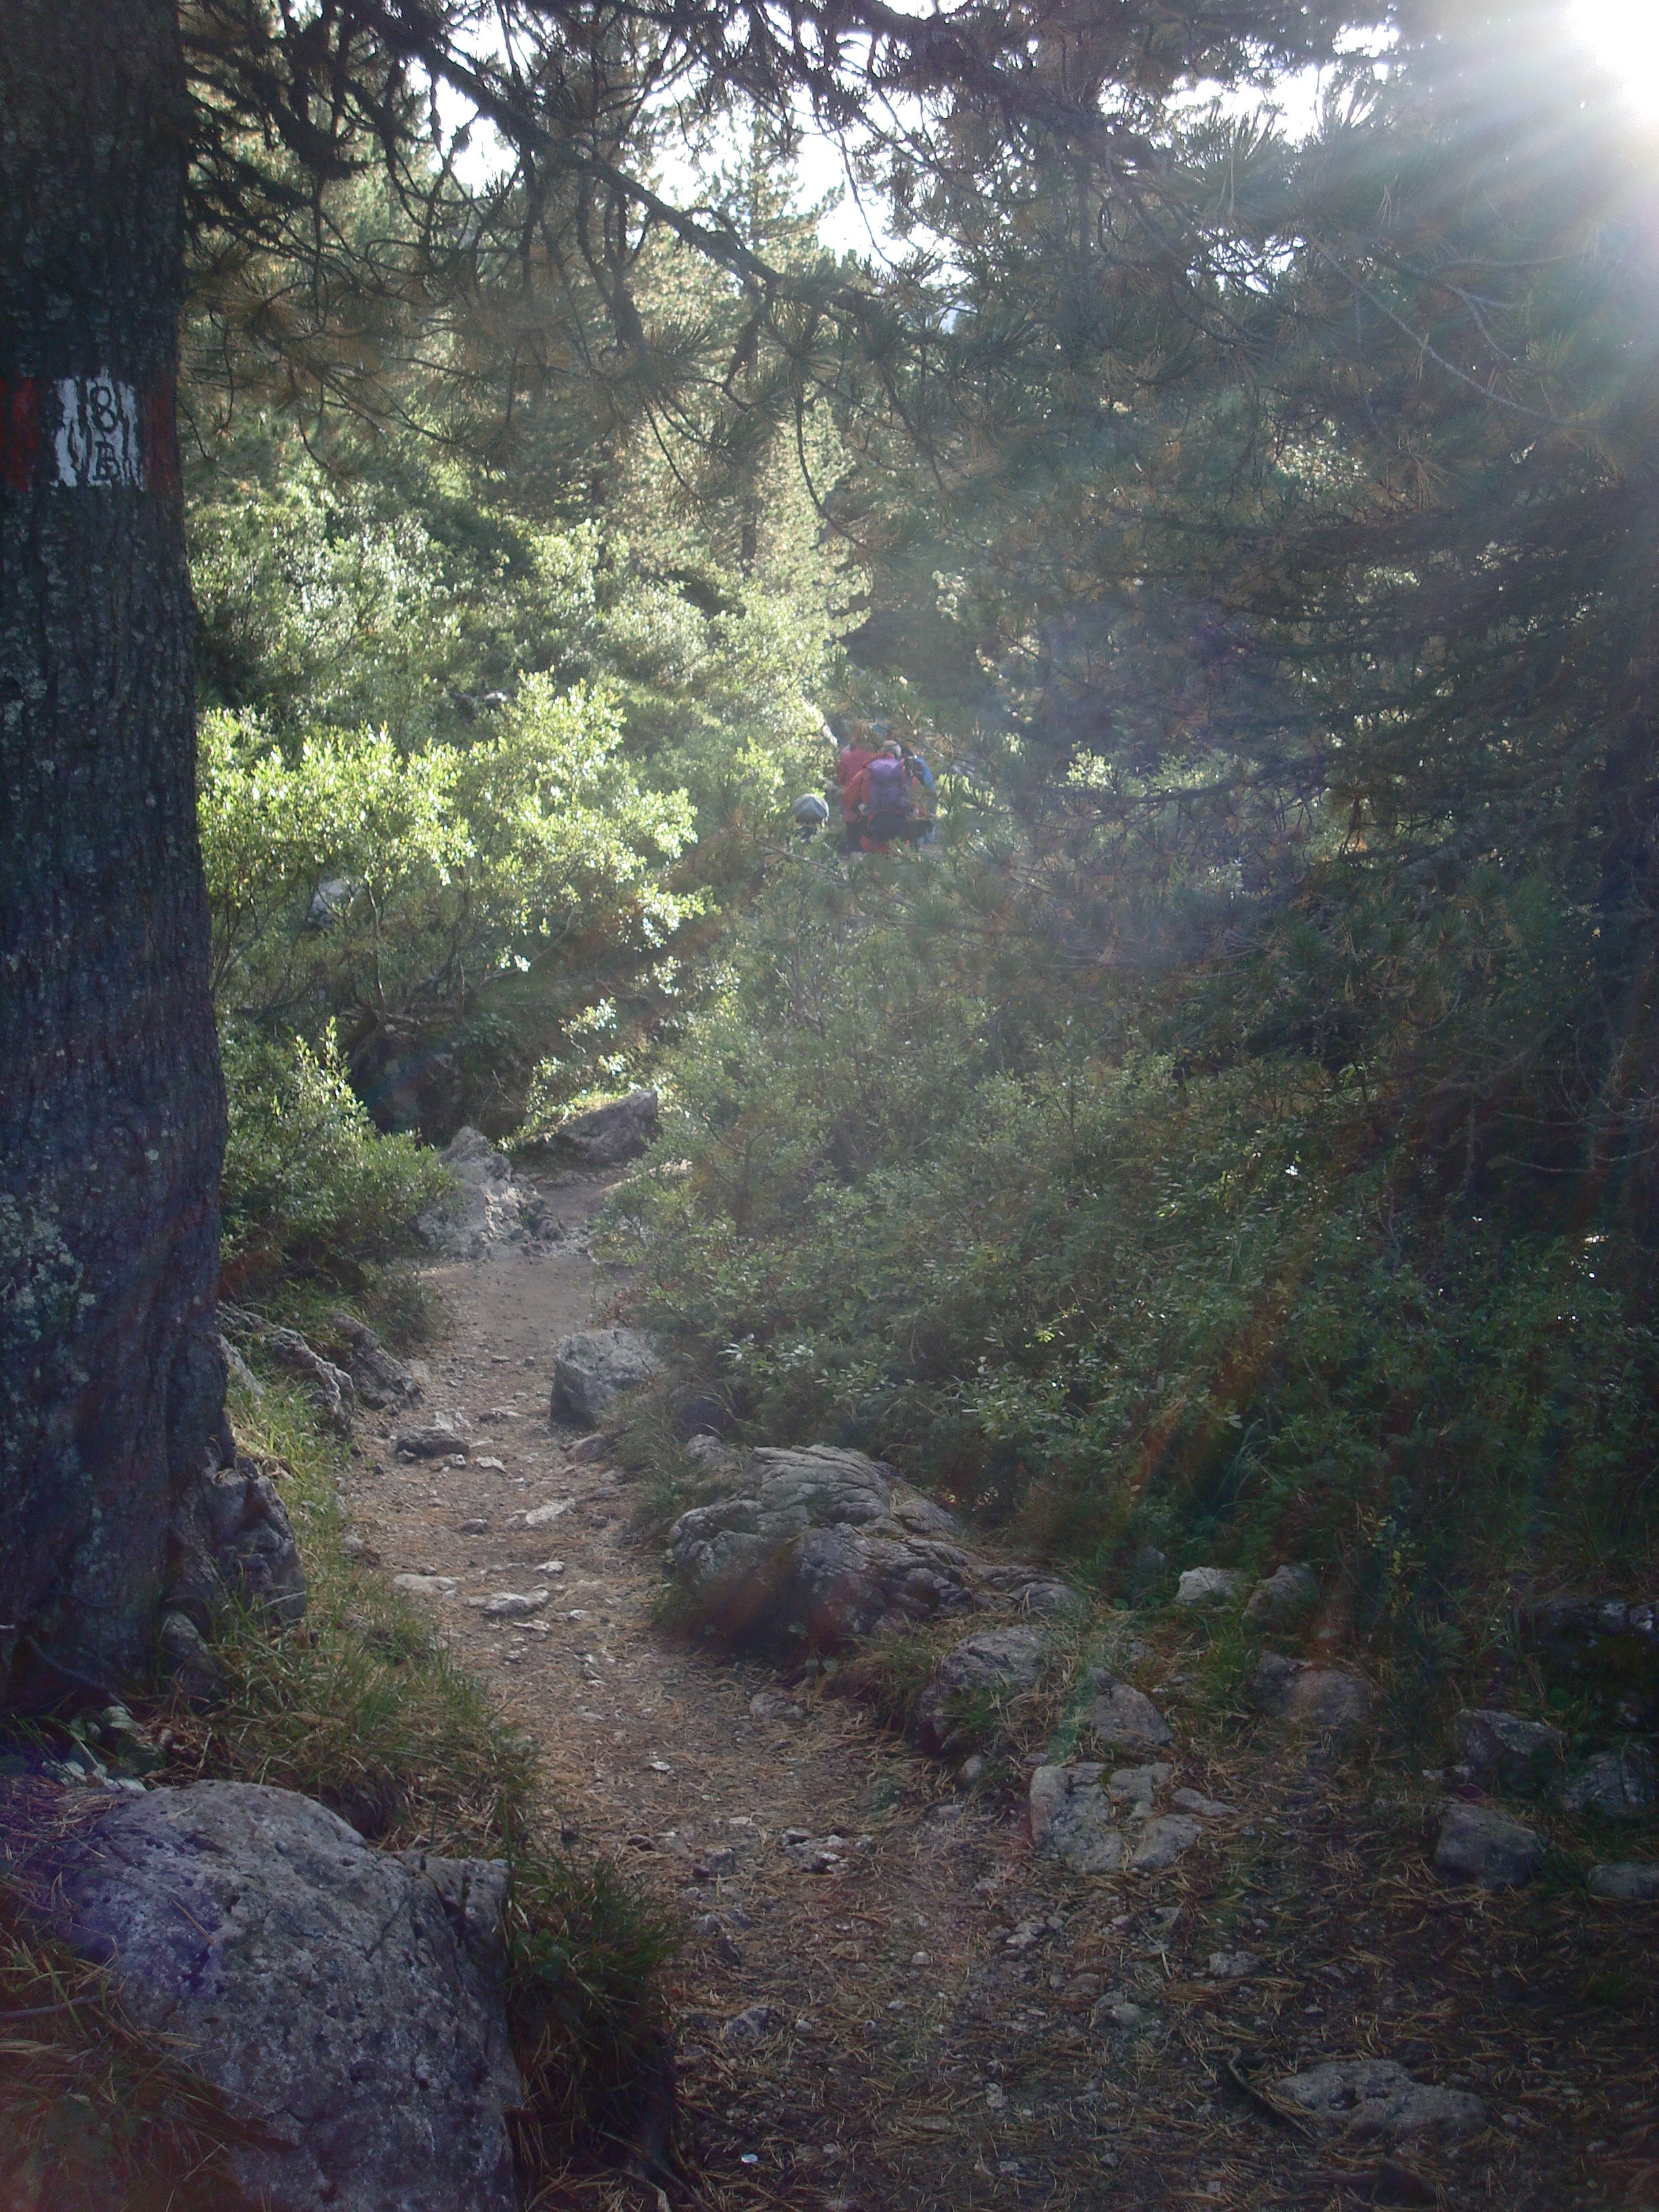
tree, nature, forest, path, rock, wilderness, mountain, hiking, trail, stream, hike, autumn, lonely, terrain, ridge, lichtspiel, still, woodland, idyll, away, forest path, migratory path, wegchen